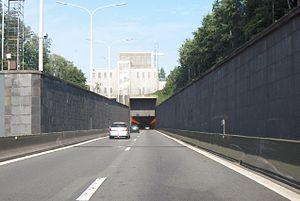
L'autoroute belge A11 est une autoroute qui, à terme, doit relier le Ring d'Anvers à la nationale 32 au nord de Bruges.
La route européenne 34 est une route reliant Knokke à Bad Oeynhausen.